Noble M600

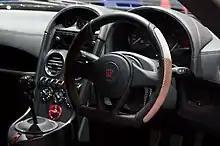
Interior with the Carbon Sport package

The interior of the car has twin hide upholstery and gloss carbon-fibre trim as standard. Buyers have the choice to choose from leather, suede, or alcantra upholstery along with trim choices of knurled wood or carbon fibre and wool carpeting. The switches and instrumentation are bespoke to the M600, although some components are shared with Jaguar and Aston Martin models. The car is equipped with an adjustable steering column and driver's seat while the pedals are offset to the left. The pedals are adjusted according to the owner's preference in order to provide a good driving position. A highlight of the interior is the engine power control knob, similar to Ferrari's Manettino dial, which allows the driver to choose from variable engine power outputs along with related turbo boost pressure (Road, Track and Race). The knob is present ahead of the gearshift knob on the dashboard. A traction control switch activates the limited traction control which is present to avoid oversteer. The interior is based on simplicity and is driver focused, inspired by the Ferrari F40 and due to this, it does away with climate control and modern infotainment systems.